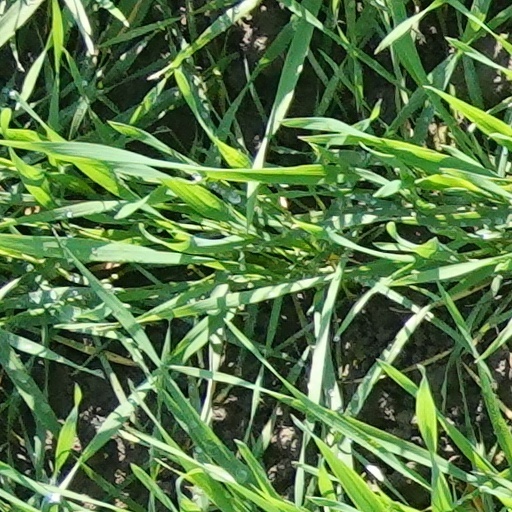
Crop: wheat